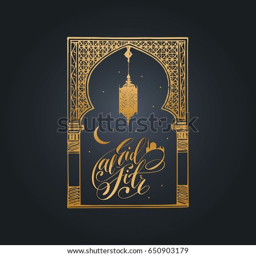
holiday , arabic translation of festival .